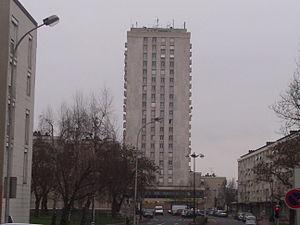
La France compte un certain nombre de gratte-ciel, mais leur nombre et leur taille reste très faible par rapport à l'ensemble des gratte-ciel de grande hauteur à travers le monde. À ce titre, les immeubles de grande hauteur commencent à partir de 28 m, sauf pour les immeubles à usage d'habitation, pour lesquels le seuil est de 50 m.
Creil est une commune française située dans le département de l'Oise en région Hauts-de-France.